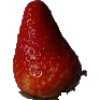
Label: Strawberry 1